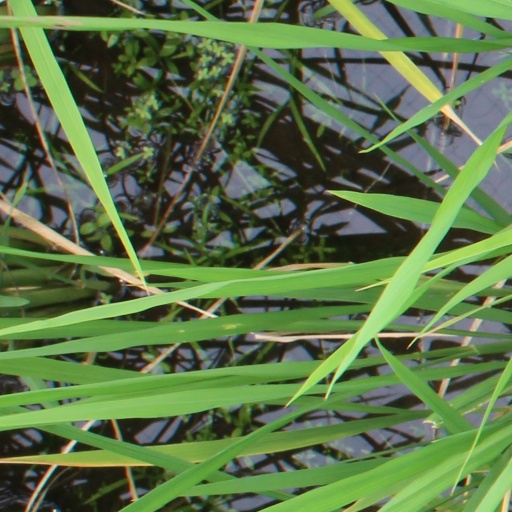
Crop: rice